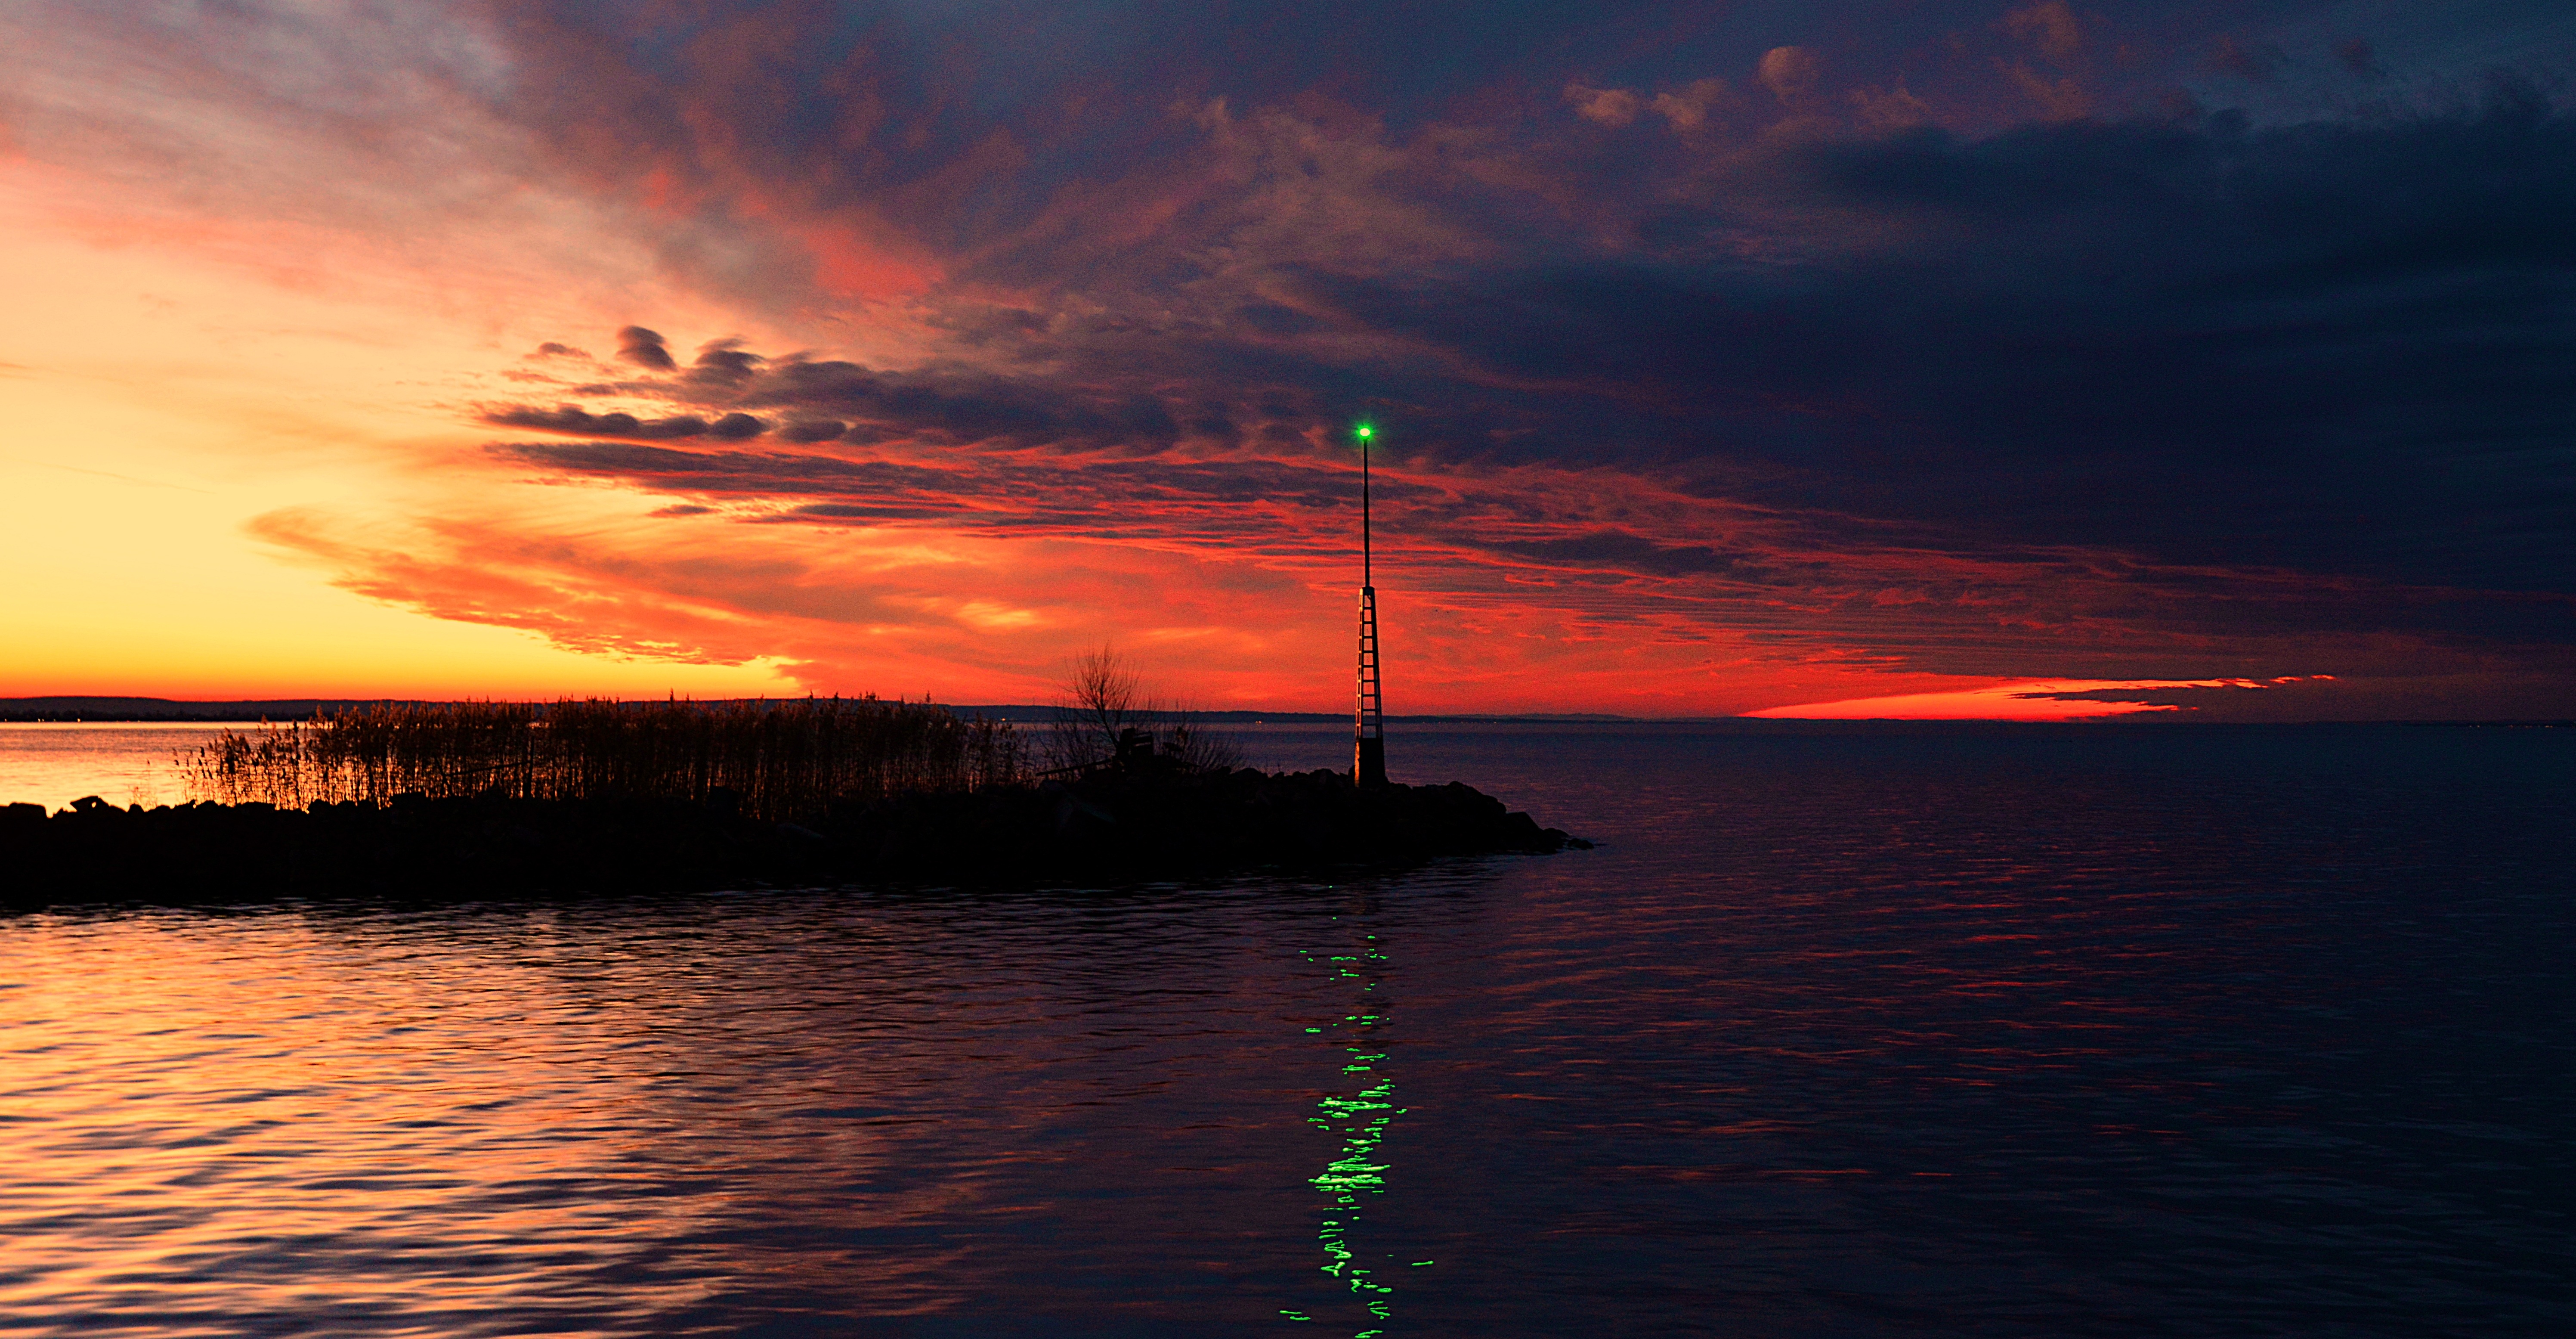
sea, coast, ocean, horizon, cloud, sunrise, sunset, morning, lake, dawn, dusk, evening, reflection, colors, afterglow, lake balaton, red sky at morning